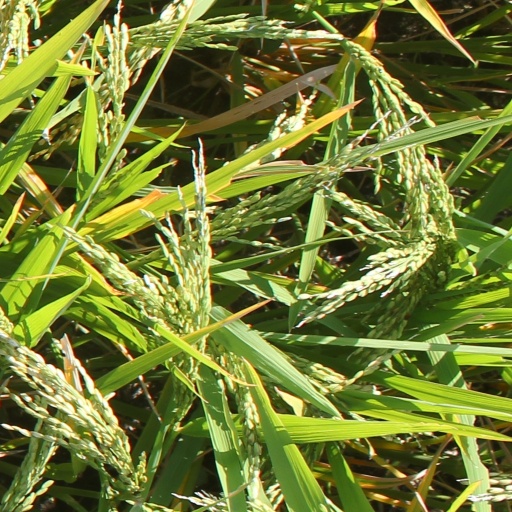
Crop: rice